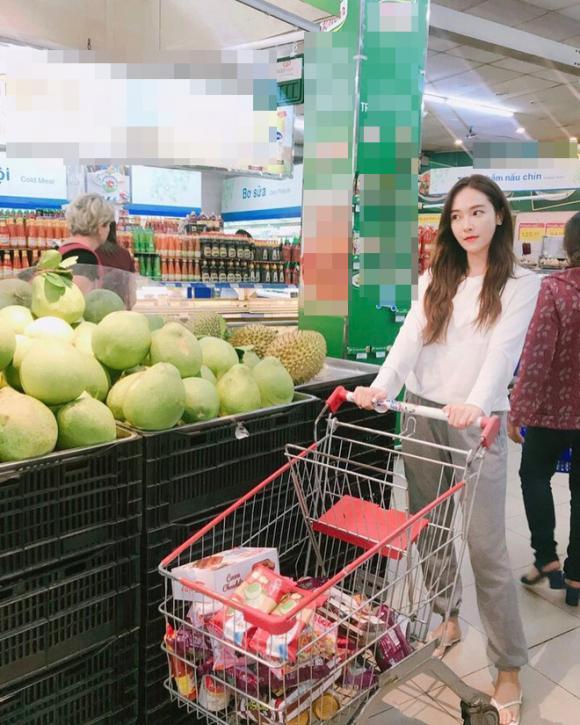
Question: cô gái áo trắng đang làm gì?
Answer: cô gái áo trắng đang đẩy một chiếc xe đẩy